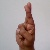
The image shows a hand gesture representing the letter 'R' in Indian Sign Language.